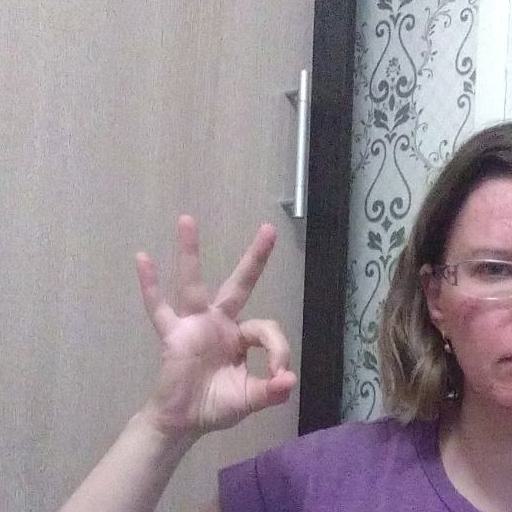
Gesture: ok